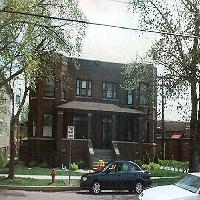
Weather: cloudy or overcast